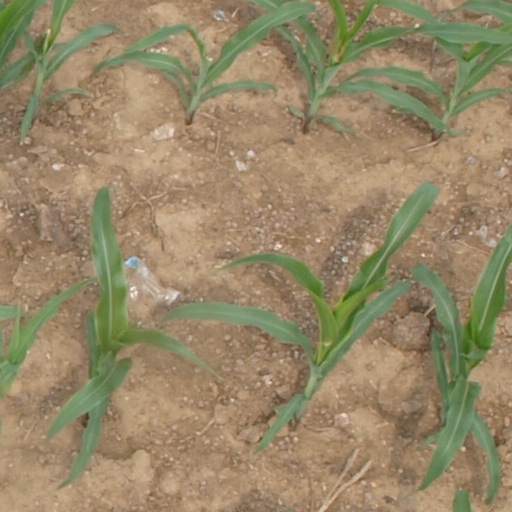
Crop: maize; corn